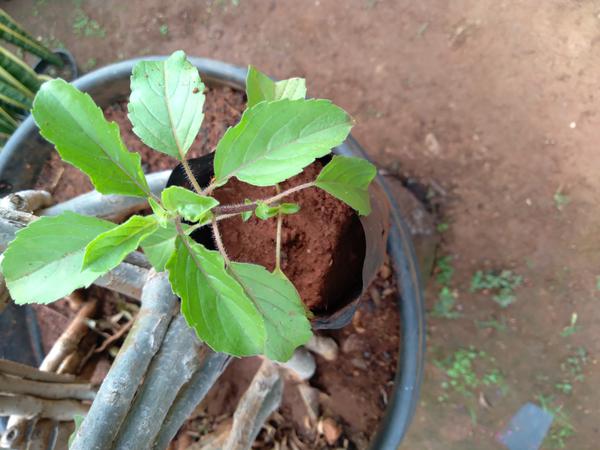
Plant: Tulasi